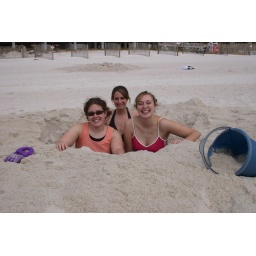
The girls in their sand hole